Persophilia

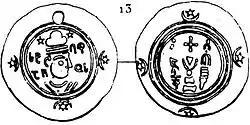
Visualization of the "Ibero-Sasanian" coin, which was introduced by Stephen I of Iberia. On the reverse, there is a Christian cross and a Zoroastrian atar, with the former representing the Georgian people and their Kingdom of Iberia and the latter representing the Persian people and their Sasanian Empire.

In the Caucasus, some historical leaders are notable for their pro-Persian policies, such as Stephen I of Iberia, who sided with the Sasanian Empire during the Byzantine–Sasanian War of 602–628, in spite of the fact that his father had openly favoured the Byzantine Empire.